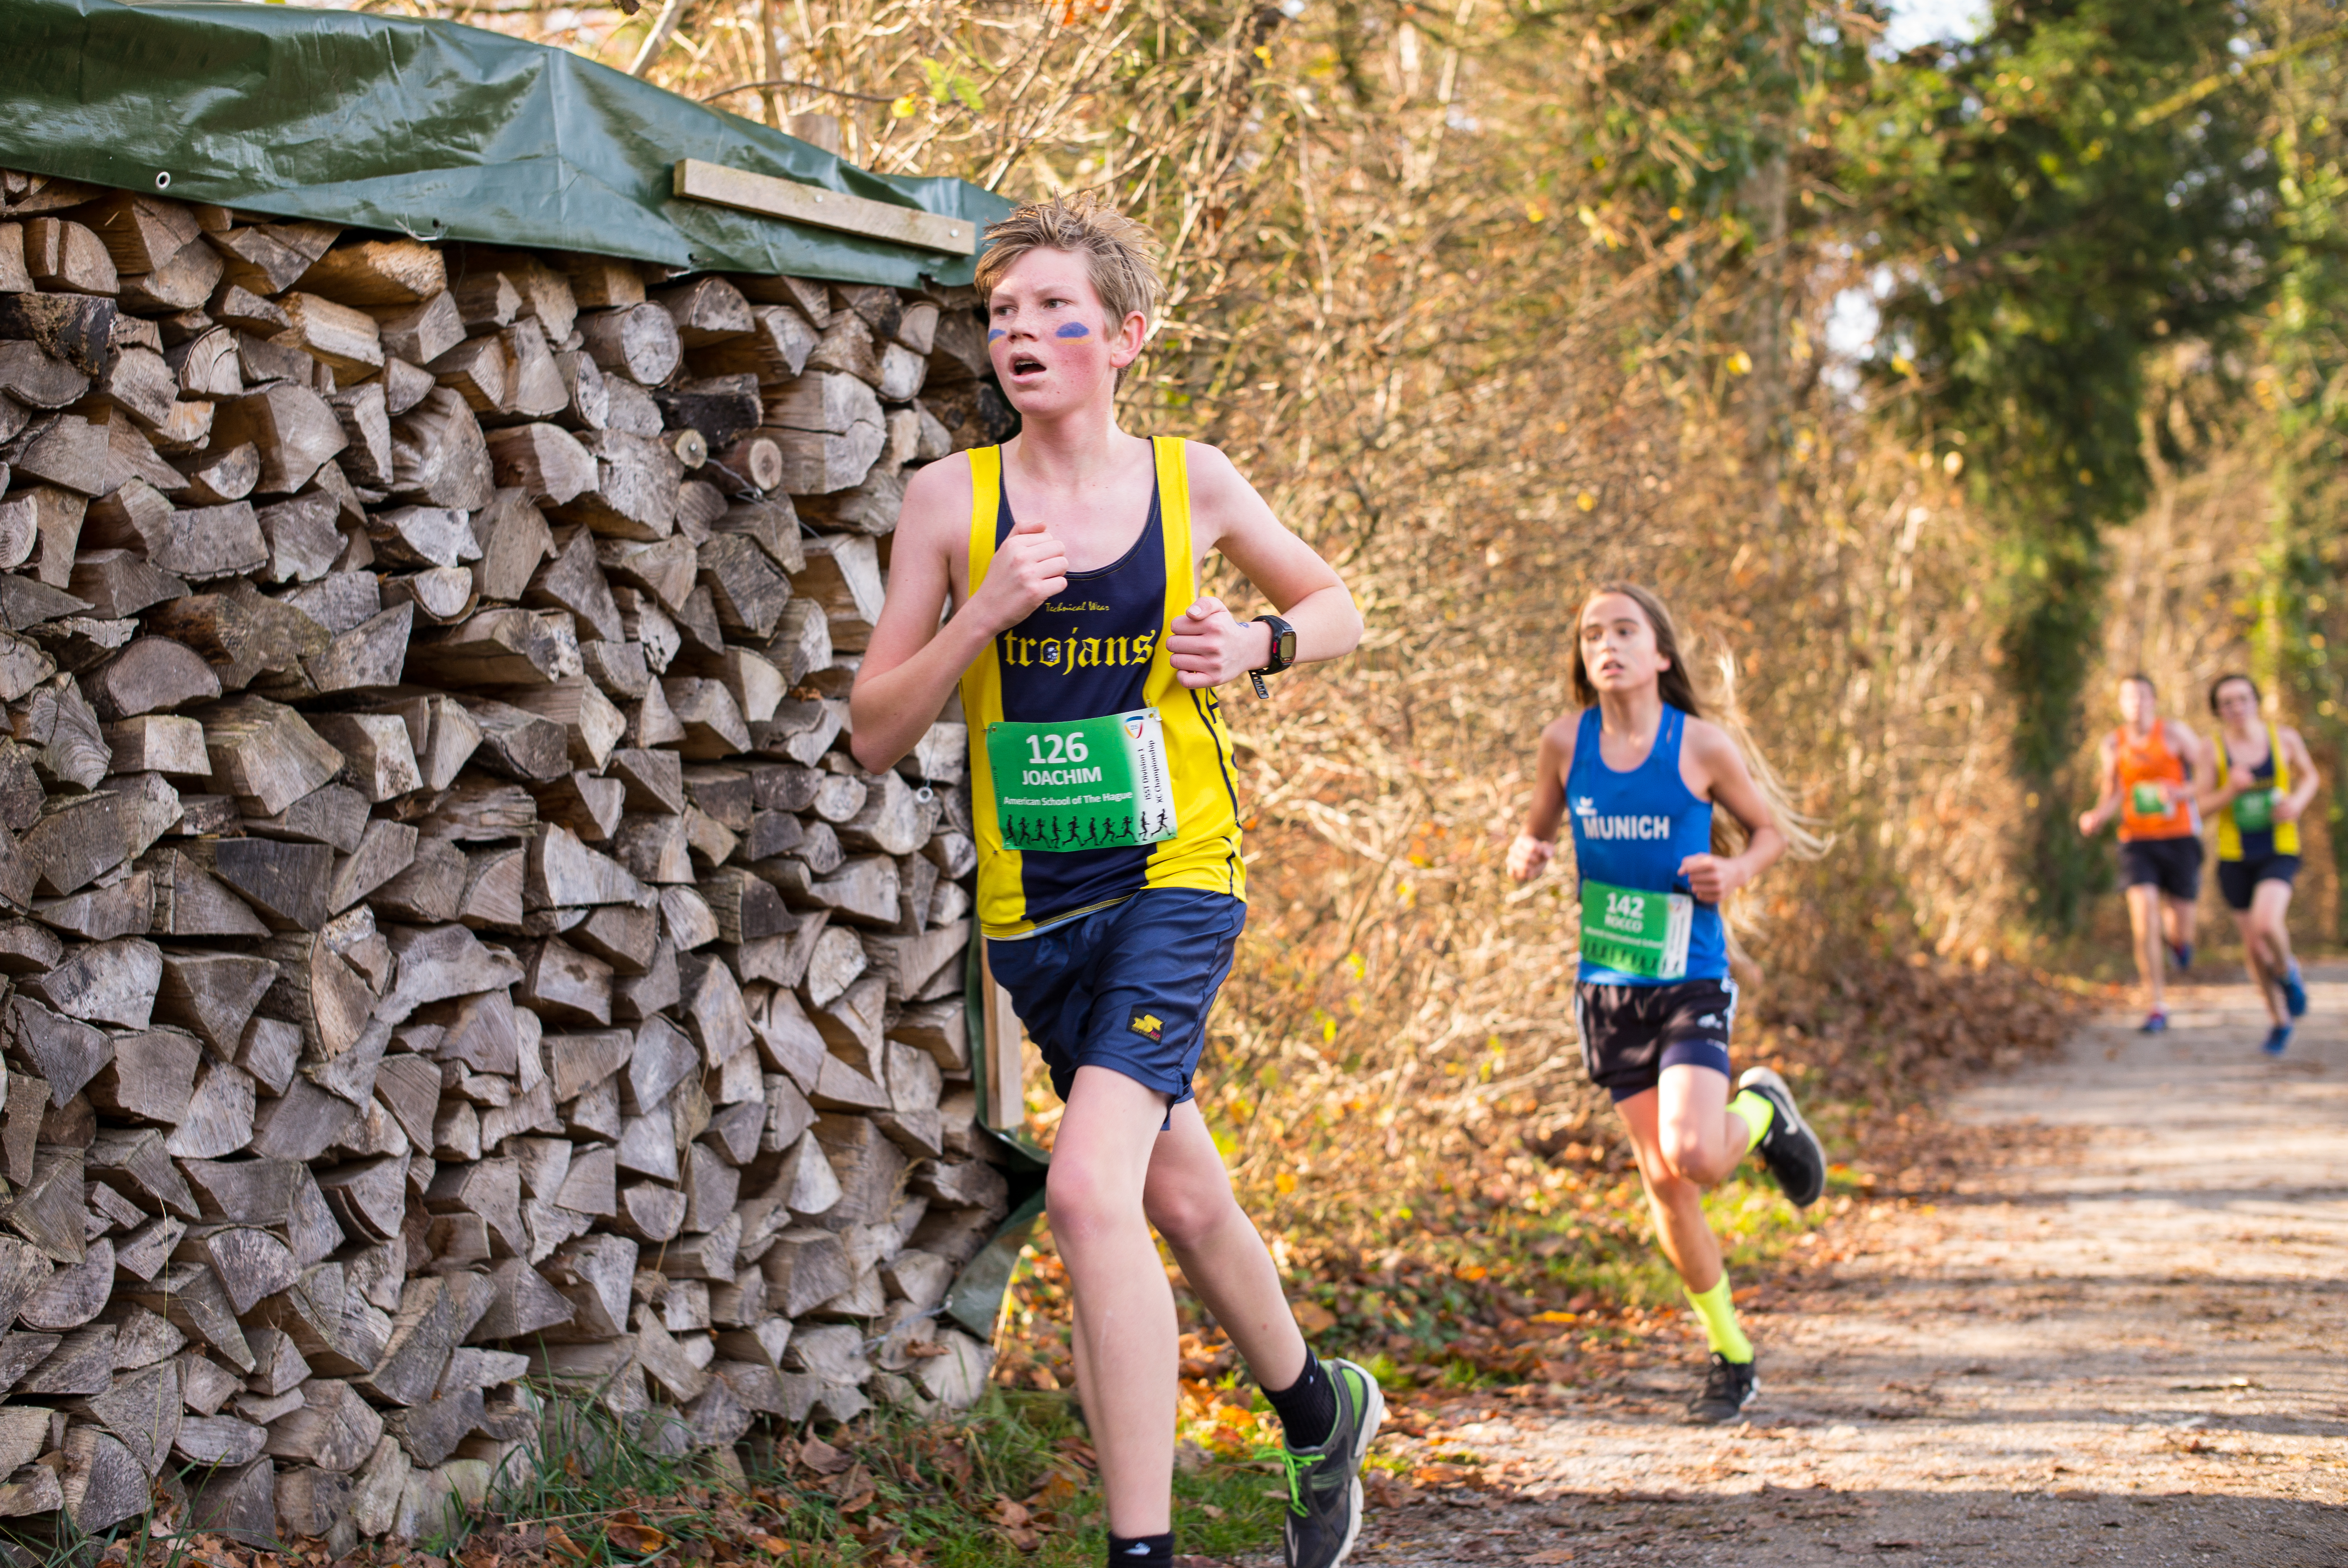
person, trail, running, run, country, recreation, europe, jogging, runner, cross, ash, 2015, race, hague, m, american, team, sports, boys, 50, switzerland, school, zurich, runners, endurance, junior, leica, 240, summilux, varsity, athletics, meet, isst, tournament, xc, physical exercise, outdoor recreation, human action, individual sports, ultramarathon, duathlon, long distance running, cross country running